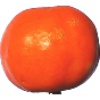
Label: Clementine 1